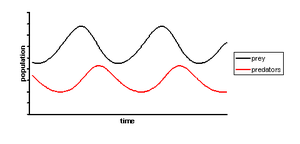
Le contrôle des populations animales est un ensemble de pratiques visant la réduction du nombre d'individus vivant dans certaines zones afin de diminuer les impacts écologiques et économiques. Les méthodes typiques de contrôle comportent des actions d'élimination par la chasse, mais aussi la relocalisation et les moyens de contrôle de la fertilité d’une population. Ces interventions, si elles sont trop agressives, peuvent être défavorables à la conservation de la biodiversité.